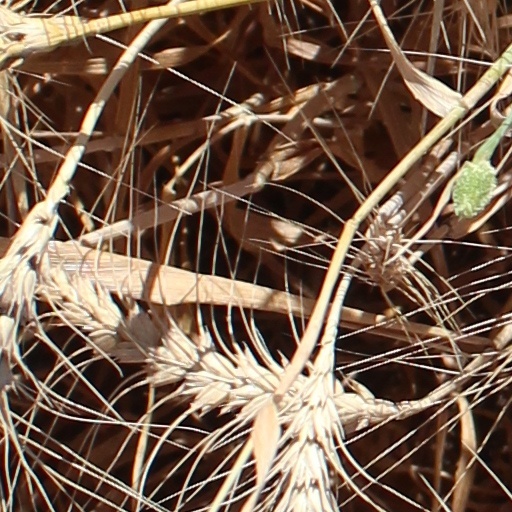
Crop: wheat